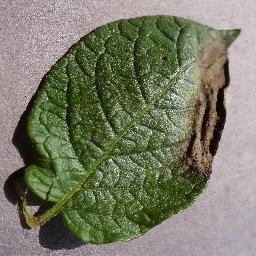
Label: Potato___Late_blight